San Francisco 49ers

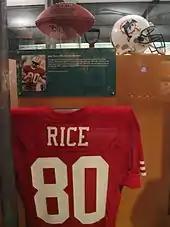
Rice's No. 80 jersey from December 1987, when he set a new record for touchdowns and receptions with the 49ers

Montana returned to the team on November 6 of that year. In his first game back from injury, Montana passed for 270 yards and three touchdown passes in a 43–17 49er victory against the St. Louis Cardinals. The 49ers caught fire, winning the next 5 of the final 7 games, including a 24–14 win over the Los Angeles Rams, to clinch the NFC West title. Jerry Rice continued to show improvement from the previous season catching 86 passes for a league-leading 1,570 yards and 15 touchdowns. Montana was co-recipient of the 1986 NFL Comeback Player of the Year Award, which he shared with Vikings quarterback Tommy Kramer. However, the New York Giants would defeat the 49ers again in the playoffs, 49–3 in the team's worst post-season loss to date. Montana was again injured in the first half by a hit from the Giants' Jim Burt.